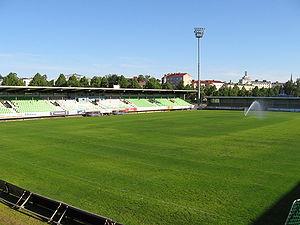
Cette page présente le palmarès du tournoi de football aux Jeux olympiques d'été de 1952.